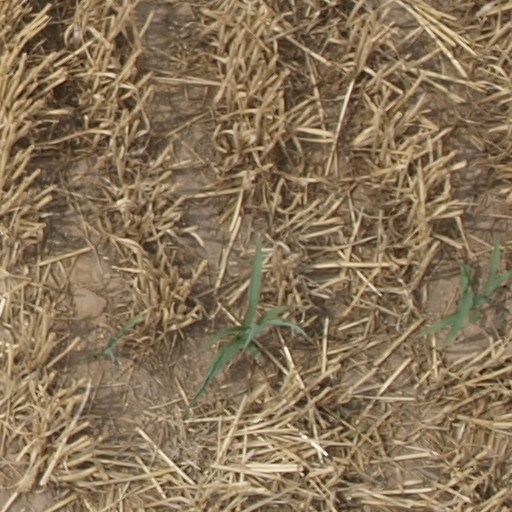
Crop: maize; corn